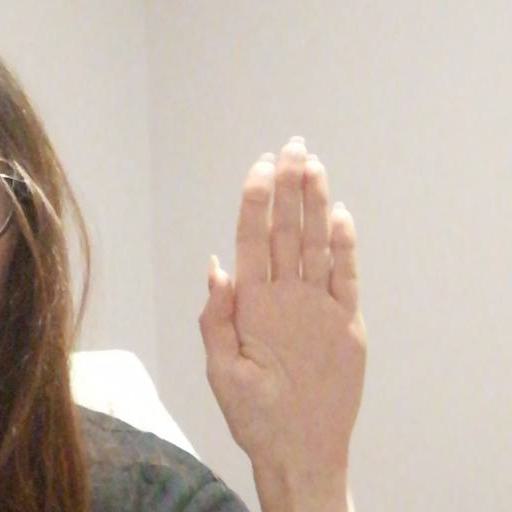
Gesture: stop